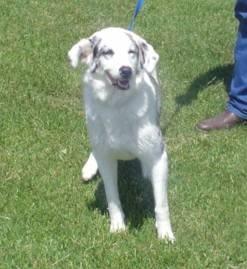
dog